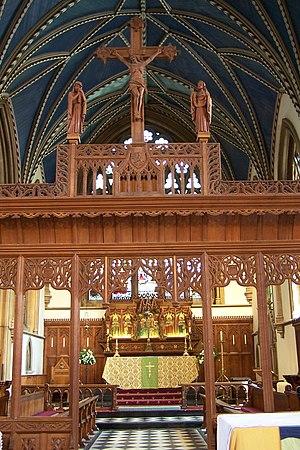
Buckingham en français, désuets : Bouquinquant ou Bouquingan, est une petite ville du Buckinghamshire, en Angleterre. Sa population est d'environ 13 200 habitants.